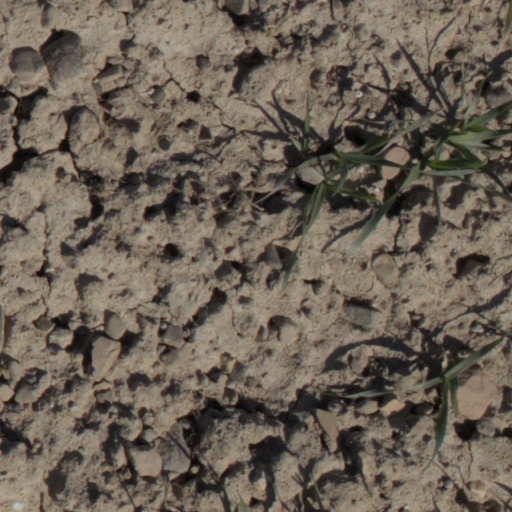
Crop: wheat